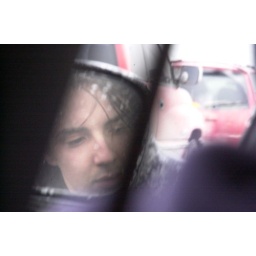
Alex, in a car mirror